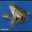
Label: frog